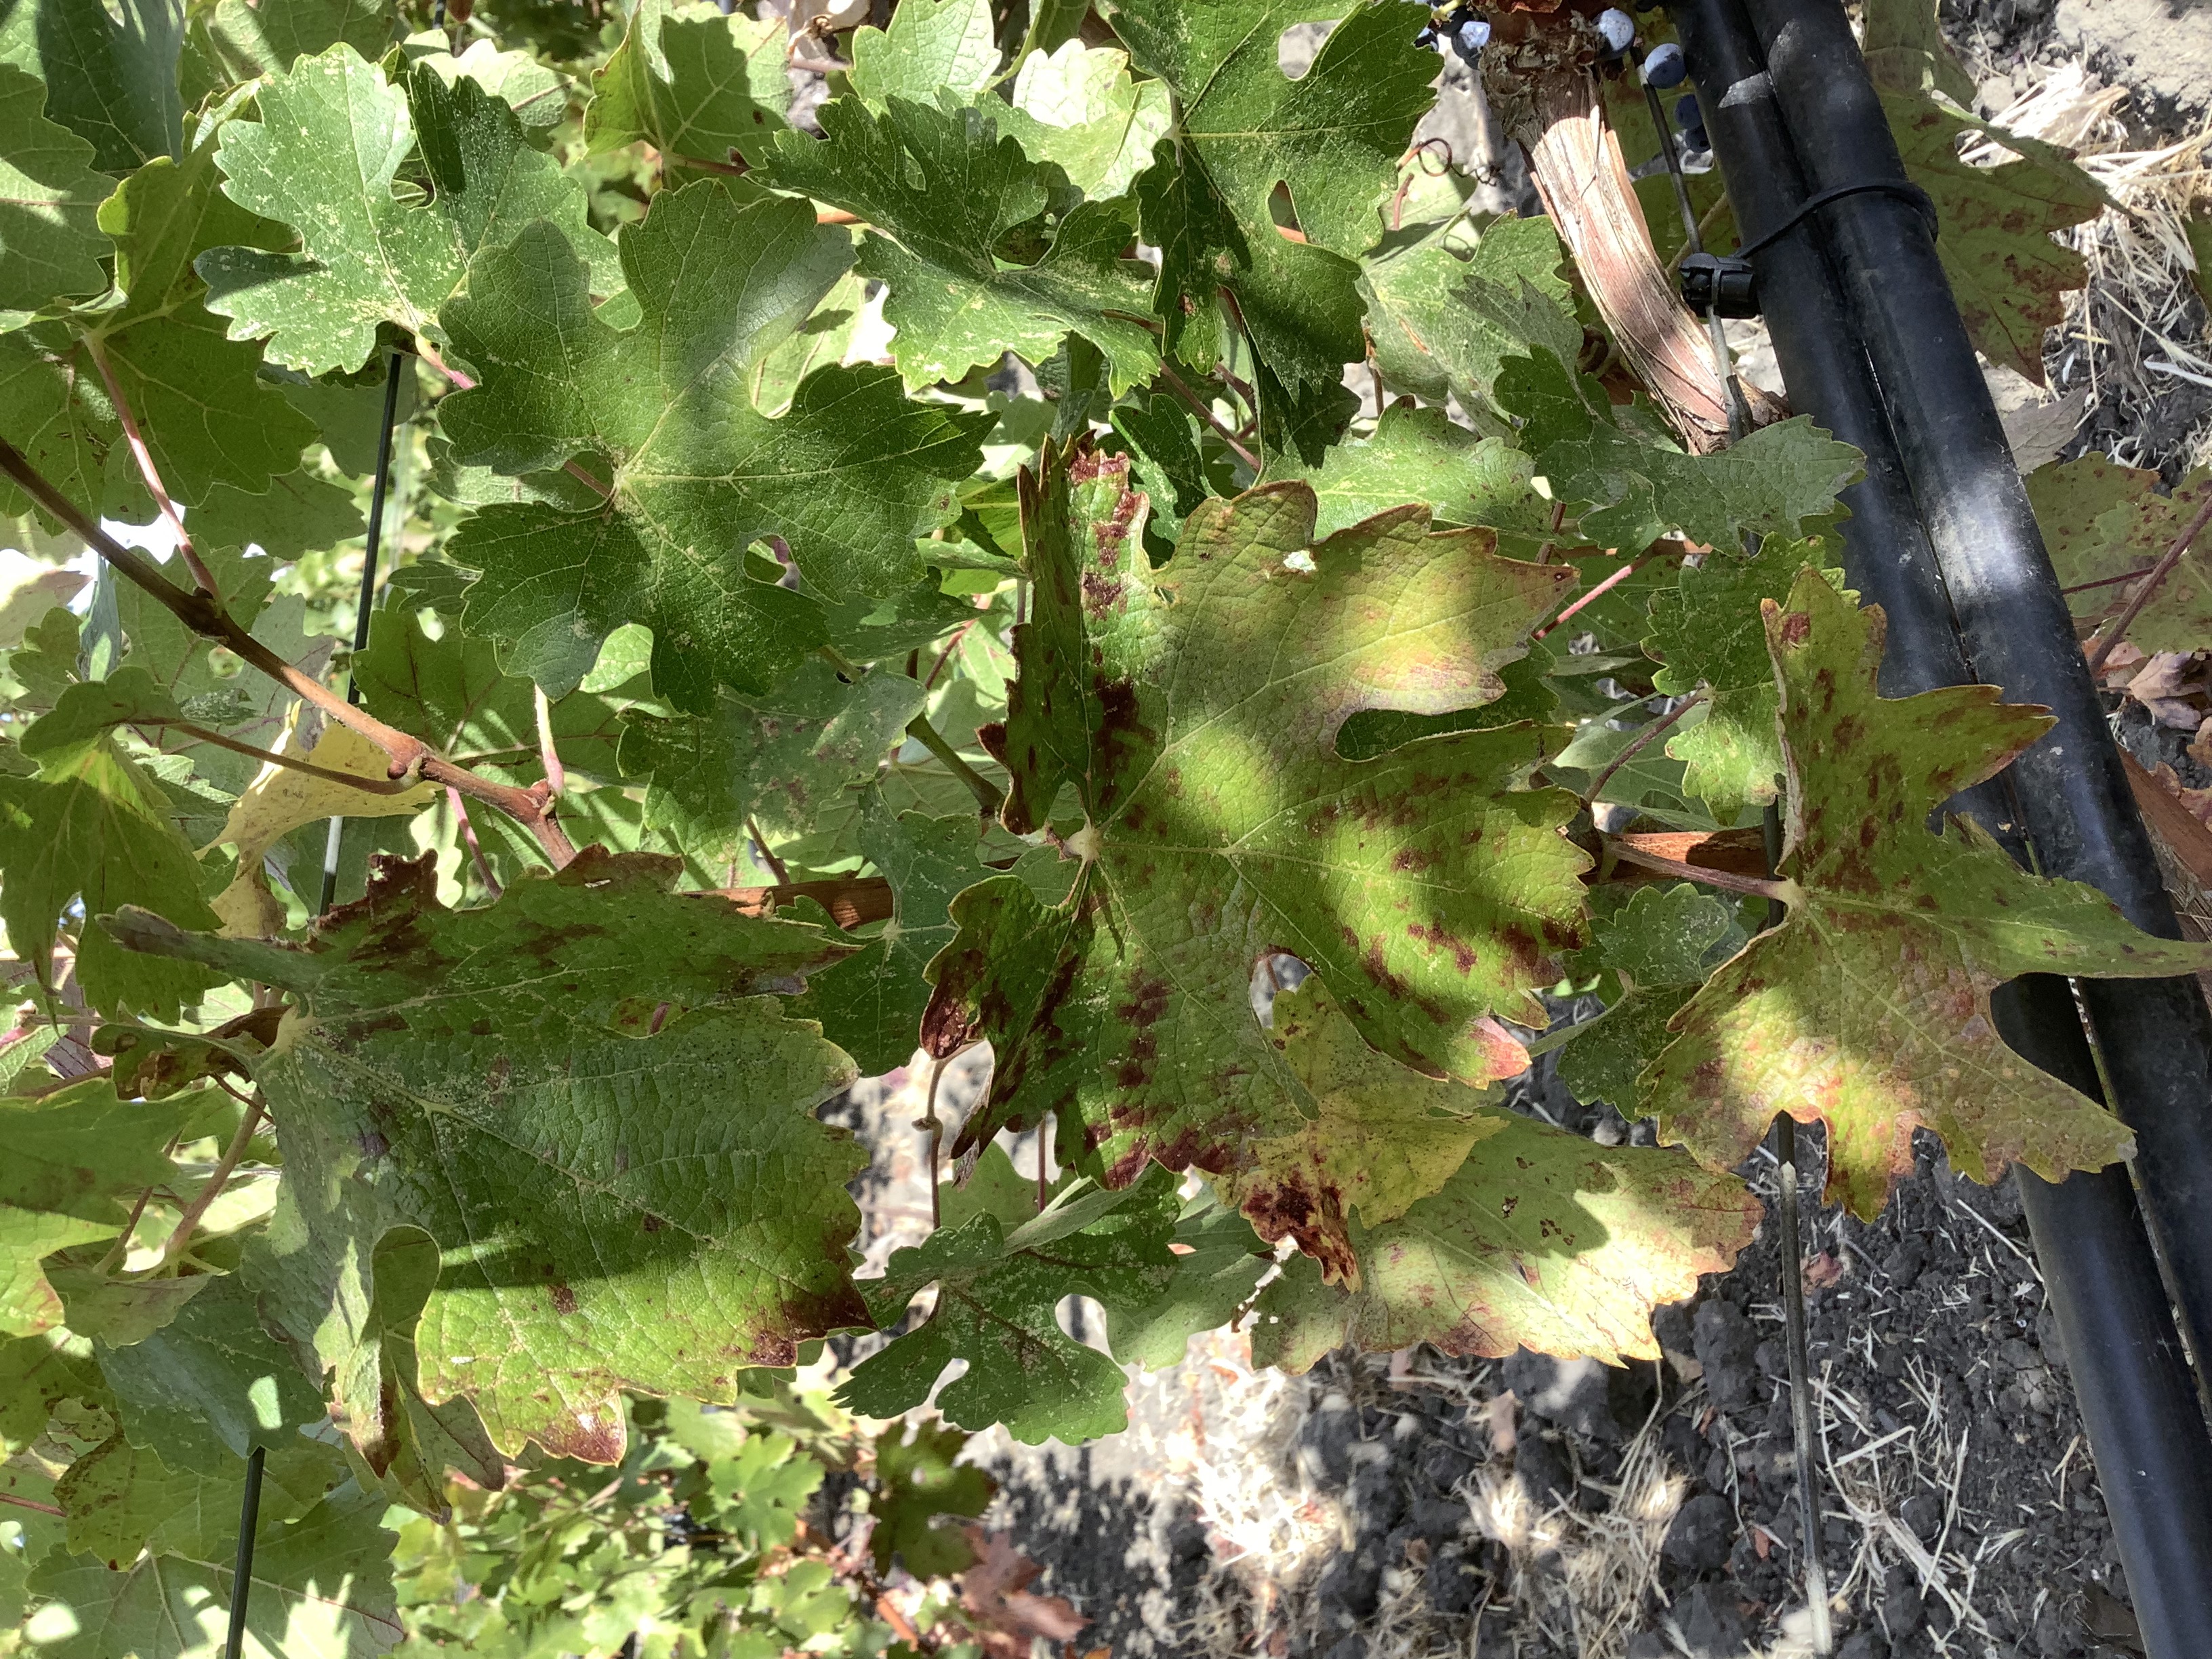
Label: Red Blotch